NBCNews.com

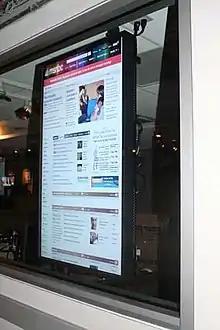
A flat screen monitor on a wall in 30 Rock, showing msnbc.com

The site was established as msnbc.com in 1996 at the same time as the MSNBC cable news channel. Both were initially joint ventures with the software company Microsoft, with boards of directors composed of senior executives from Microsoft and NBC Universal. The MSNBC TV channel was based in New Jersey, and msnbc.com was based at Microsoft's headquarters in Redmond, Washington. While NBC bought Microsoft's stake in MSNBC in 2005, msnbc.com remained a partnership between the two companies, with MSNBC and msnbc.com remaining separate entities. Msnbc.com also acquired several other news websites, including community-driven news site Newsvine in October 2007, and the hyperlocal news site EveryBlock in August 2009. It also launched an internal start-up, BreakingNews.com.